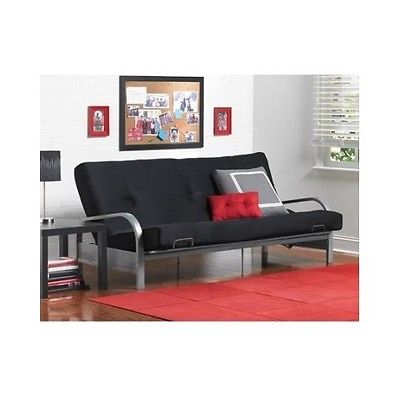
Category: sofa